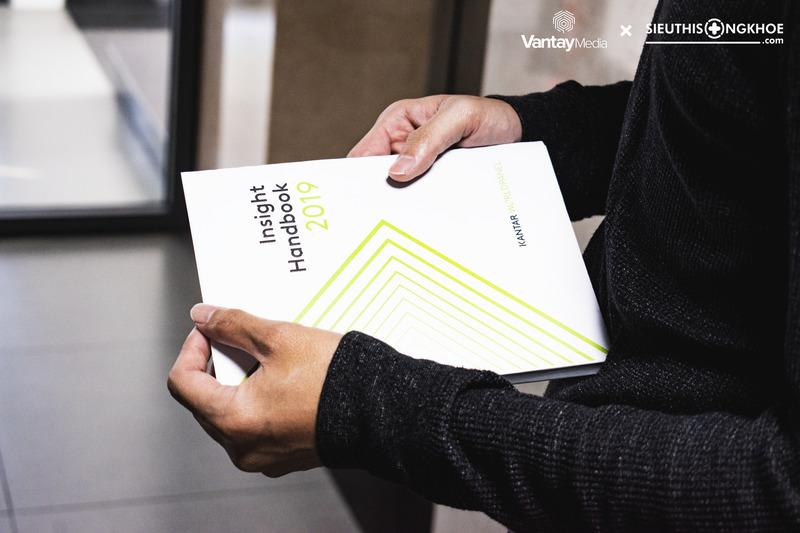
người trong bức ảnh đang cầm trên tay một quyển sách